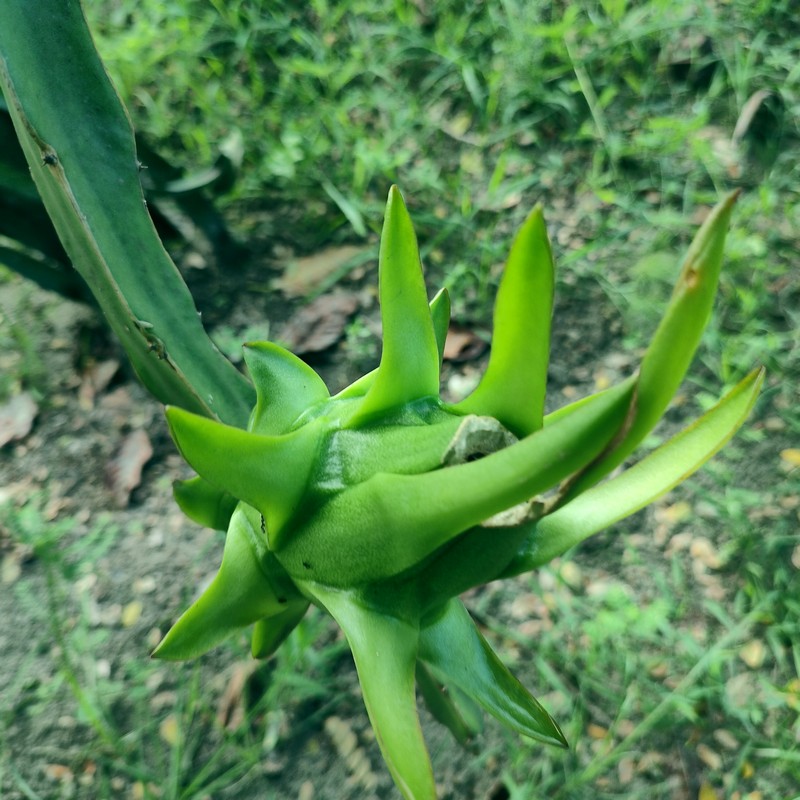
Label: Immature Dragon Fruit